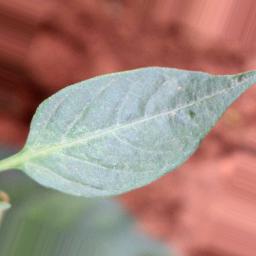
Label: healthy